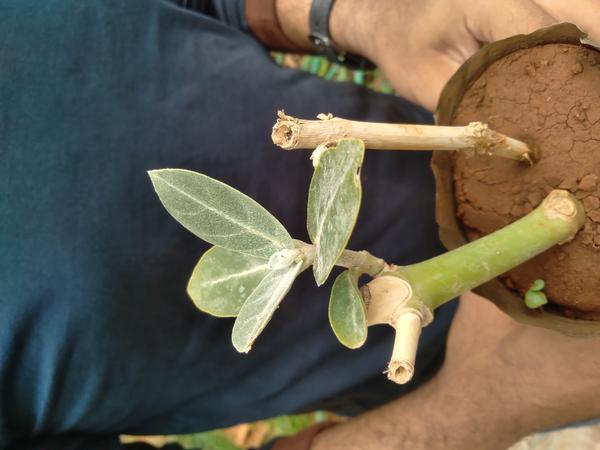
Plant: Ekka